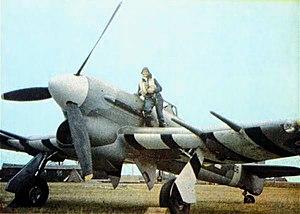
Un chasseur-bombardier est un avion multirôle, capable d'attaquer des cibles terrestres à l'aide de son armement air-sol, en plus de sa capacité au combat aérien proche de celle d'un avion de chasse.
Le Hawker Typhoon était un avion de chasse britannique monoplace produit par la société Hawker Aircraft à partir de 1941. Destiné à remplacer le Hawker Hurricane dans son rôle d'intercepteur, il souffrit de problèmes de performances au début de son développement, mais une fois amélioré, il devint l'un des meilleurs chasseurs-bombardiers de la Seconde Guerre mondiale.
Le Cap Arcona est un ancien paquebot allemand de grand luxe dont l'histoire est liée à l'une des plus grandes tragédies maritimes de la Seconde Guerre mondiale.